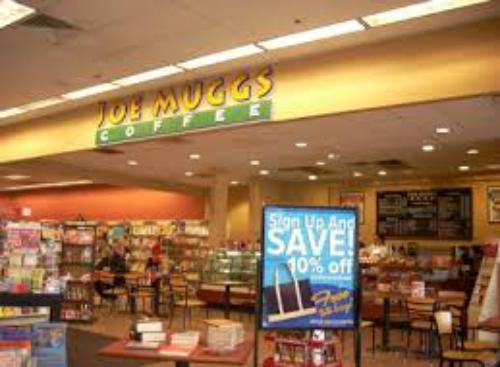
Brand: joe muggs
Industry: Food